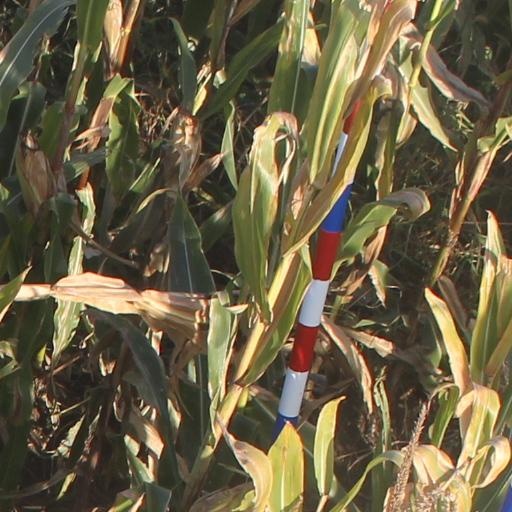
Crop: maize; corn